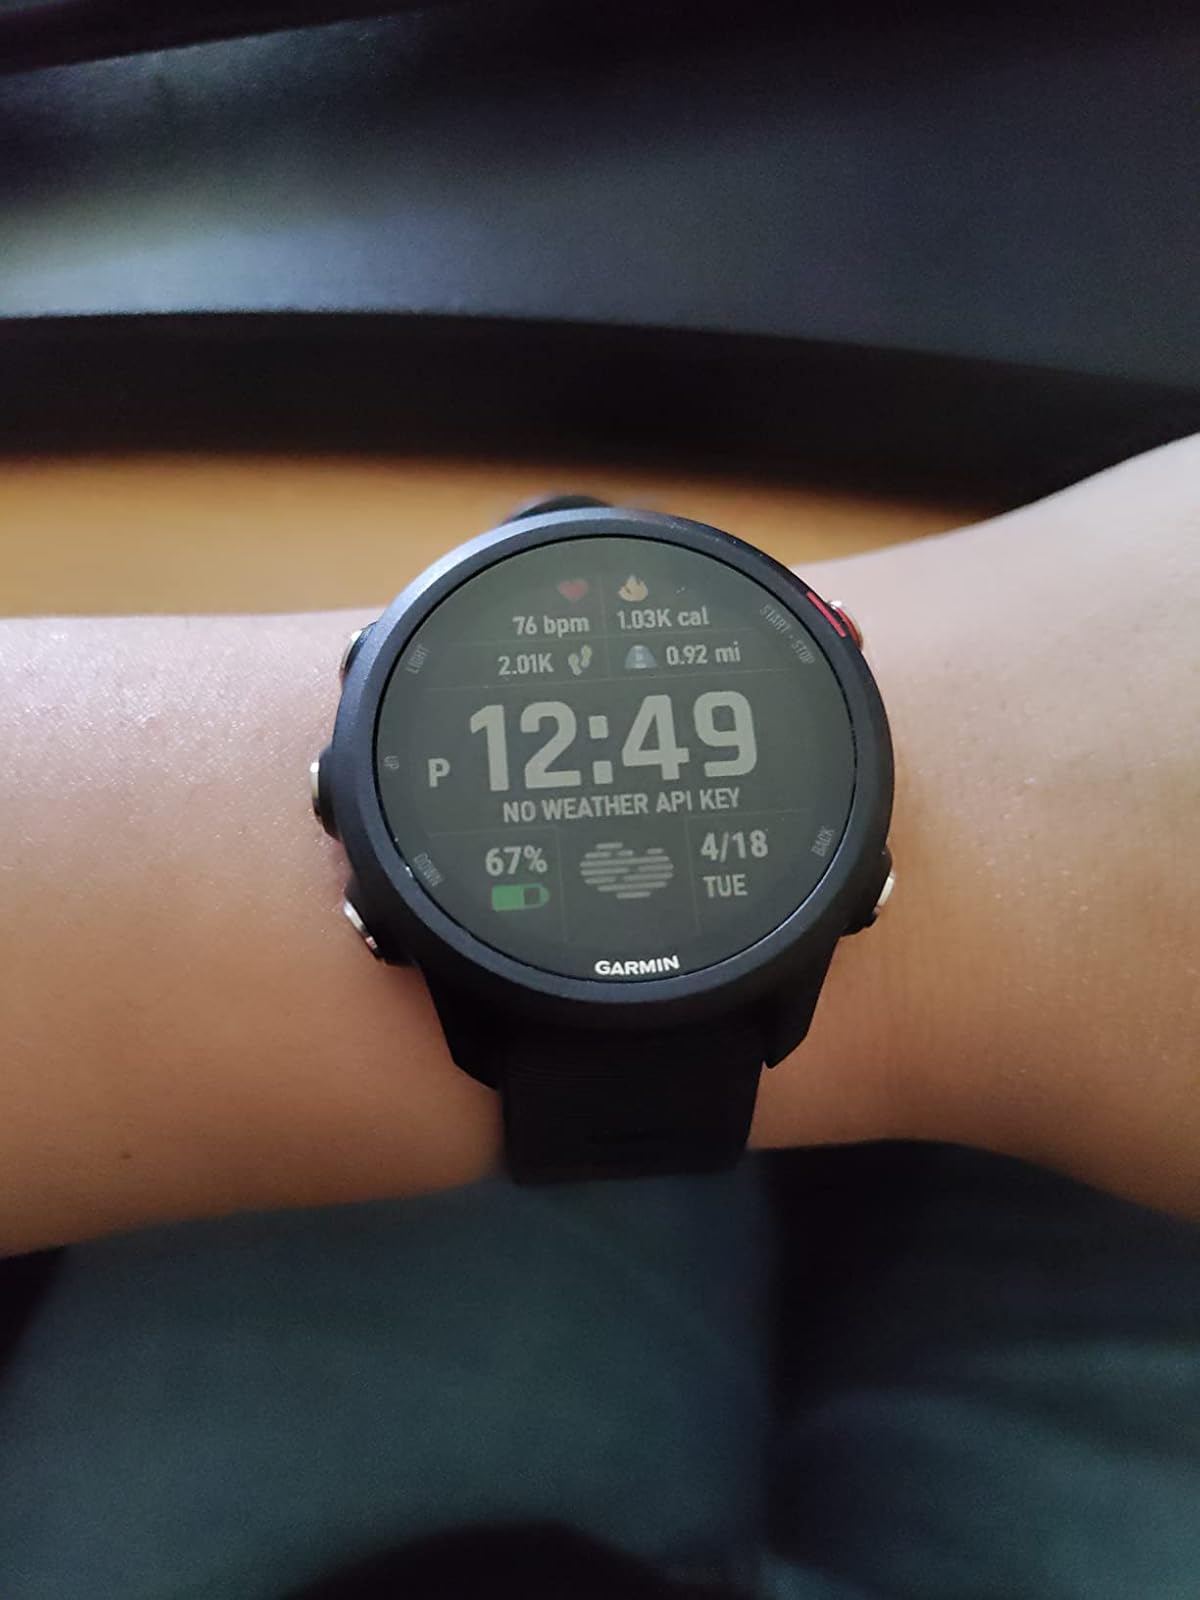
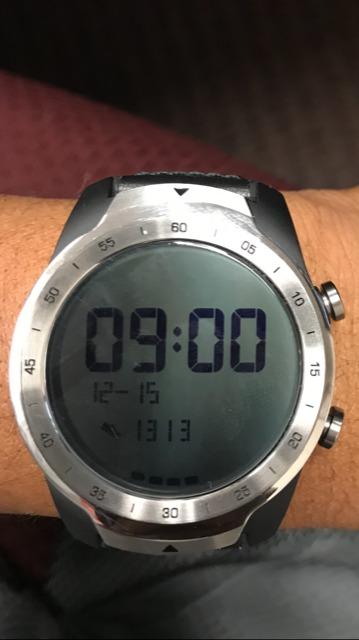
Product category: smartwatch
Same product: no